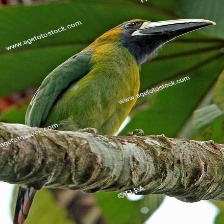
Species: BLUE THROATED TOUCANET
Scientific name: AULACORHYNCHUS CAERULEOGULARIS
ImageNet parent category: toucan